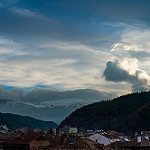
Label: mountain